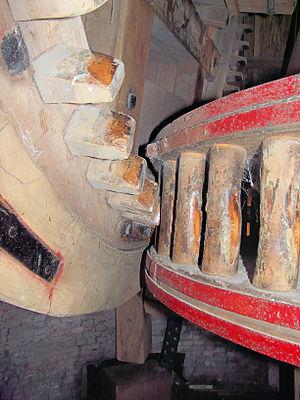
Un alluchon est un bloc de bois rectangulaire avec une tête et une queue effilée, similaire aux dents d'un engrenage.
La lanterne ou roue cylindrique à fuseaux est l'une des deux parties d'un type d'engrenage particulier appelé aussi engrenage à fuseaux que l'on retrouvait aussi dans certains moulins et autres machines. Des fuseaux ou cylindres sont adaptés à deux plateaux circulaires, nommés aussi tourte ou tourteau; l'ensemble forme la lanterne. Elle est menée par les dents d'une roue, ou rouet